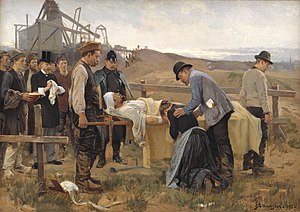
Arbejdsulykke
Erik Henningsens maleri En såret arbejder fra Statens Museum for Kunst.
En arbejdsulykke er, når en person kommer til skade, mens vedkommende arbejder. En arbejdsulykke kan være en fysisk eller psykisk skade, som sker efter en hændelse eller påvirkning. Hændelsen eller påvirkningen skal være pludselig eller vare højst fem dage.